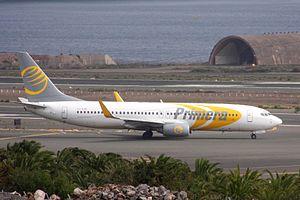
Primera Air est une ancienne compagnie aérienne danoise, fondée en 2003 sous le nom de JetX en Islande. Son siège était situé à Copenhague.